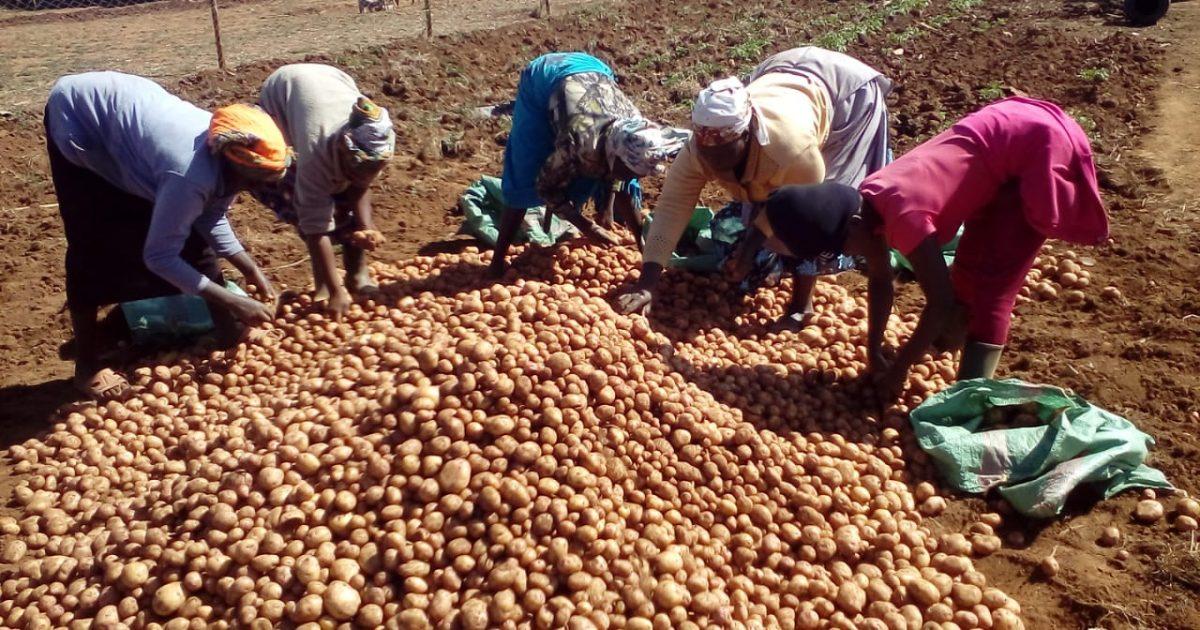
Wakulima wa zao la viazi mviringo, wapo katika hatua za kuvuna na tayari wanapakia viazi mviringo kwenye magunia kwa ajili ya kupeleka sokoni.